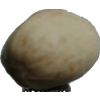
Label: pistachio